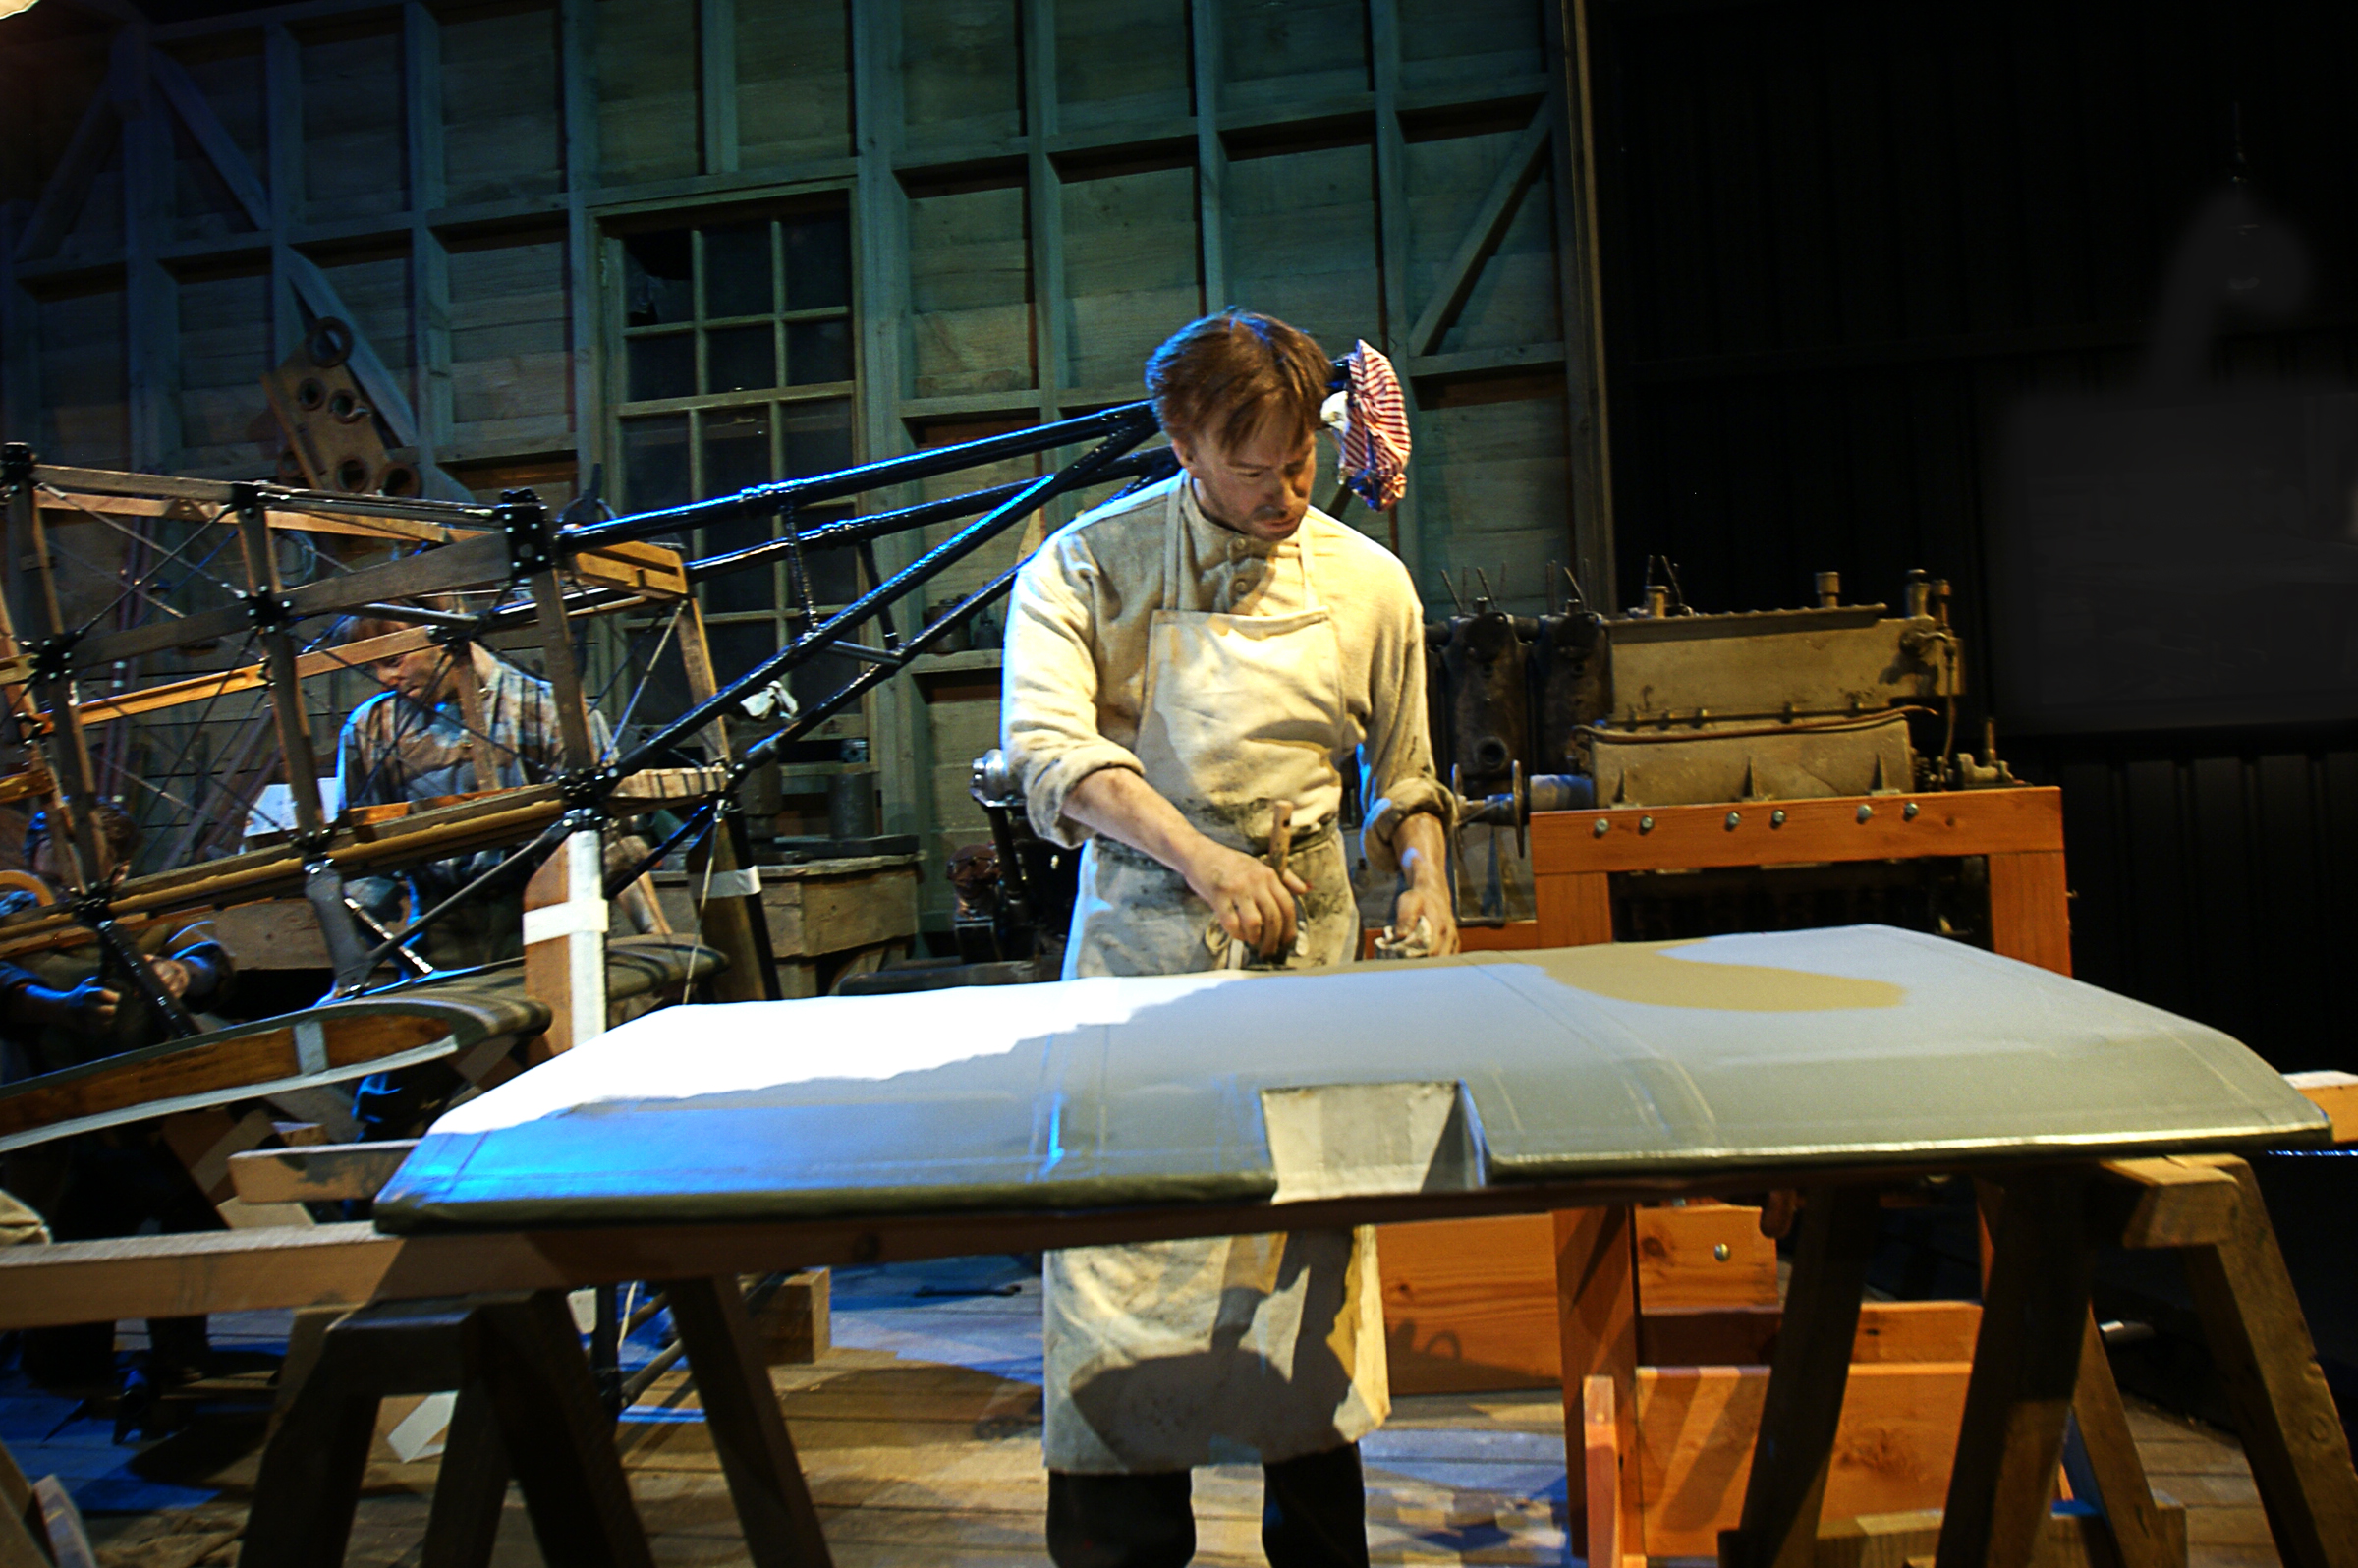
table, furniture, theatre, performance, museums, aircraftww1omaka, performing arts